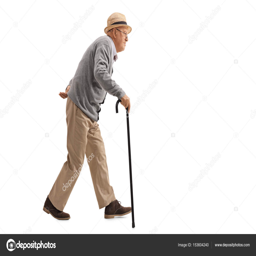
senior walking with a cane -- stock photo #